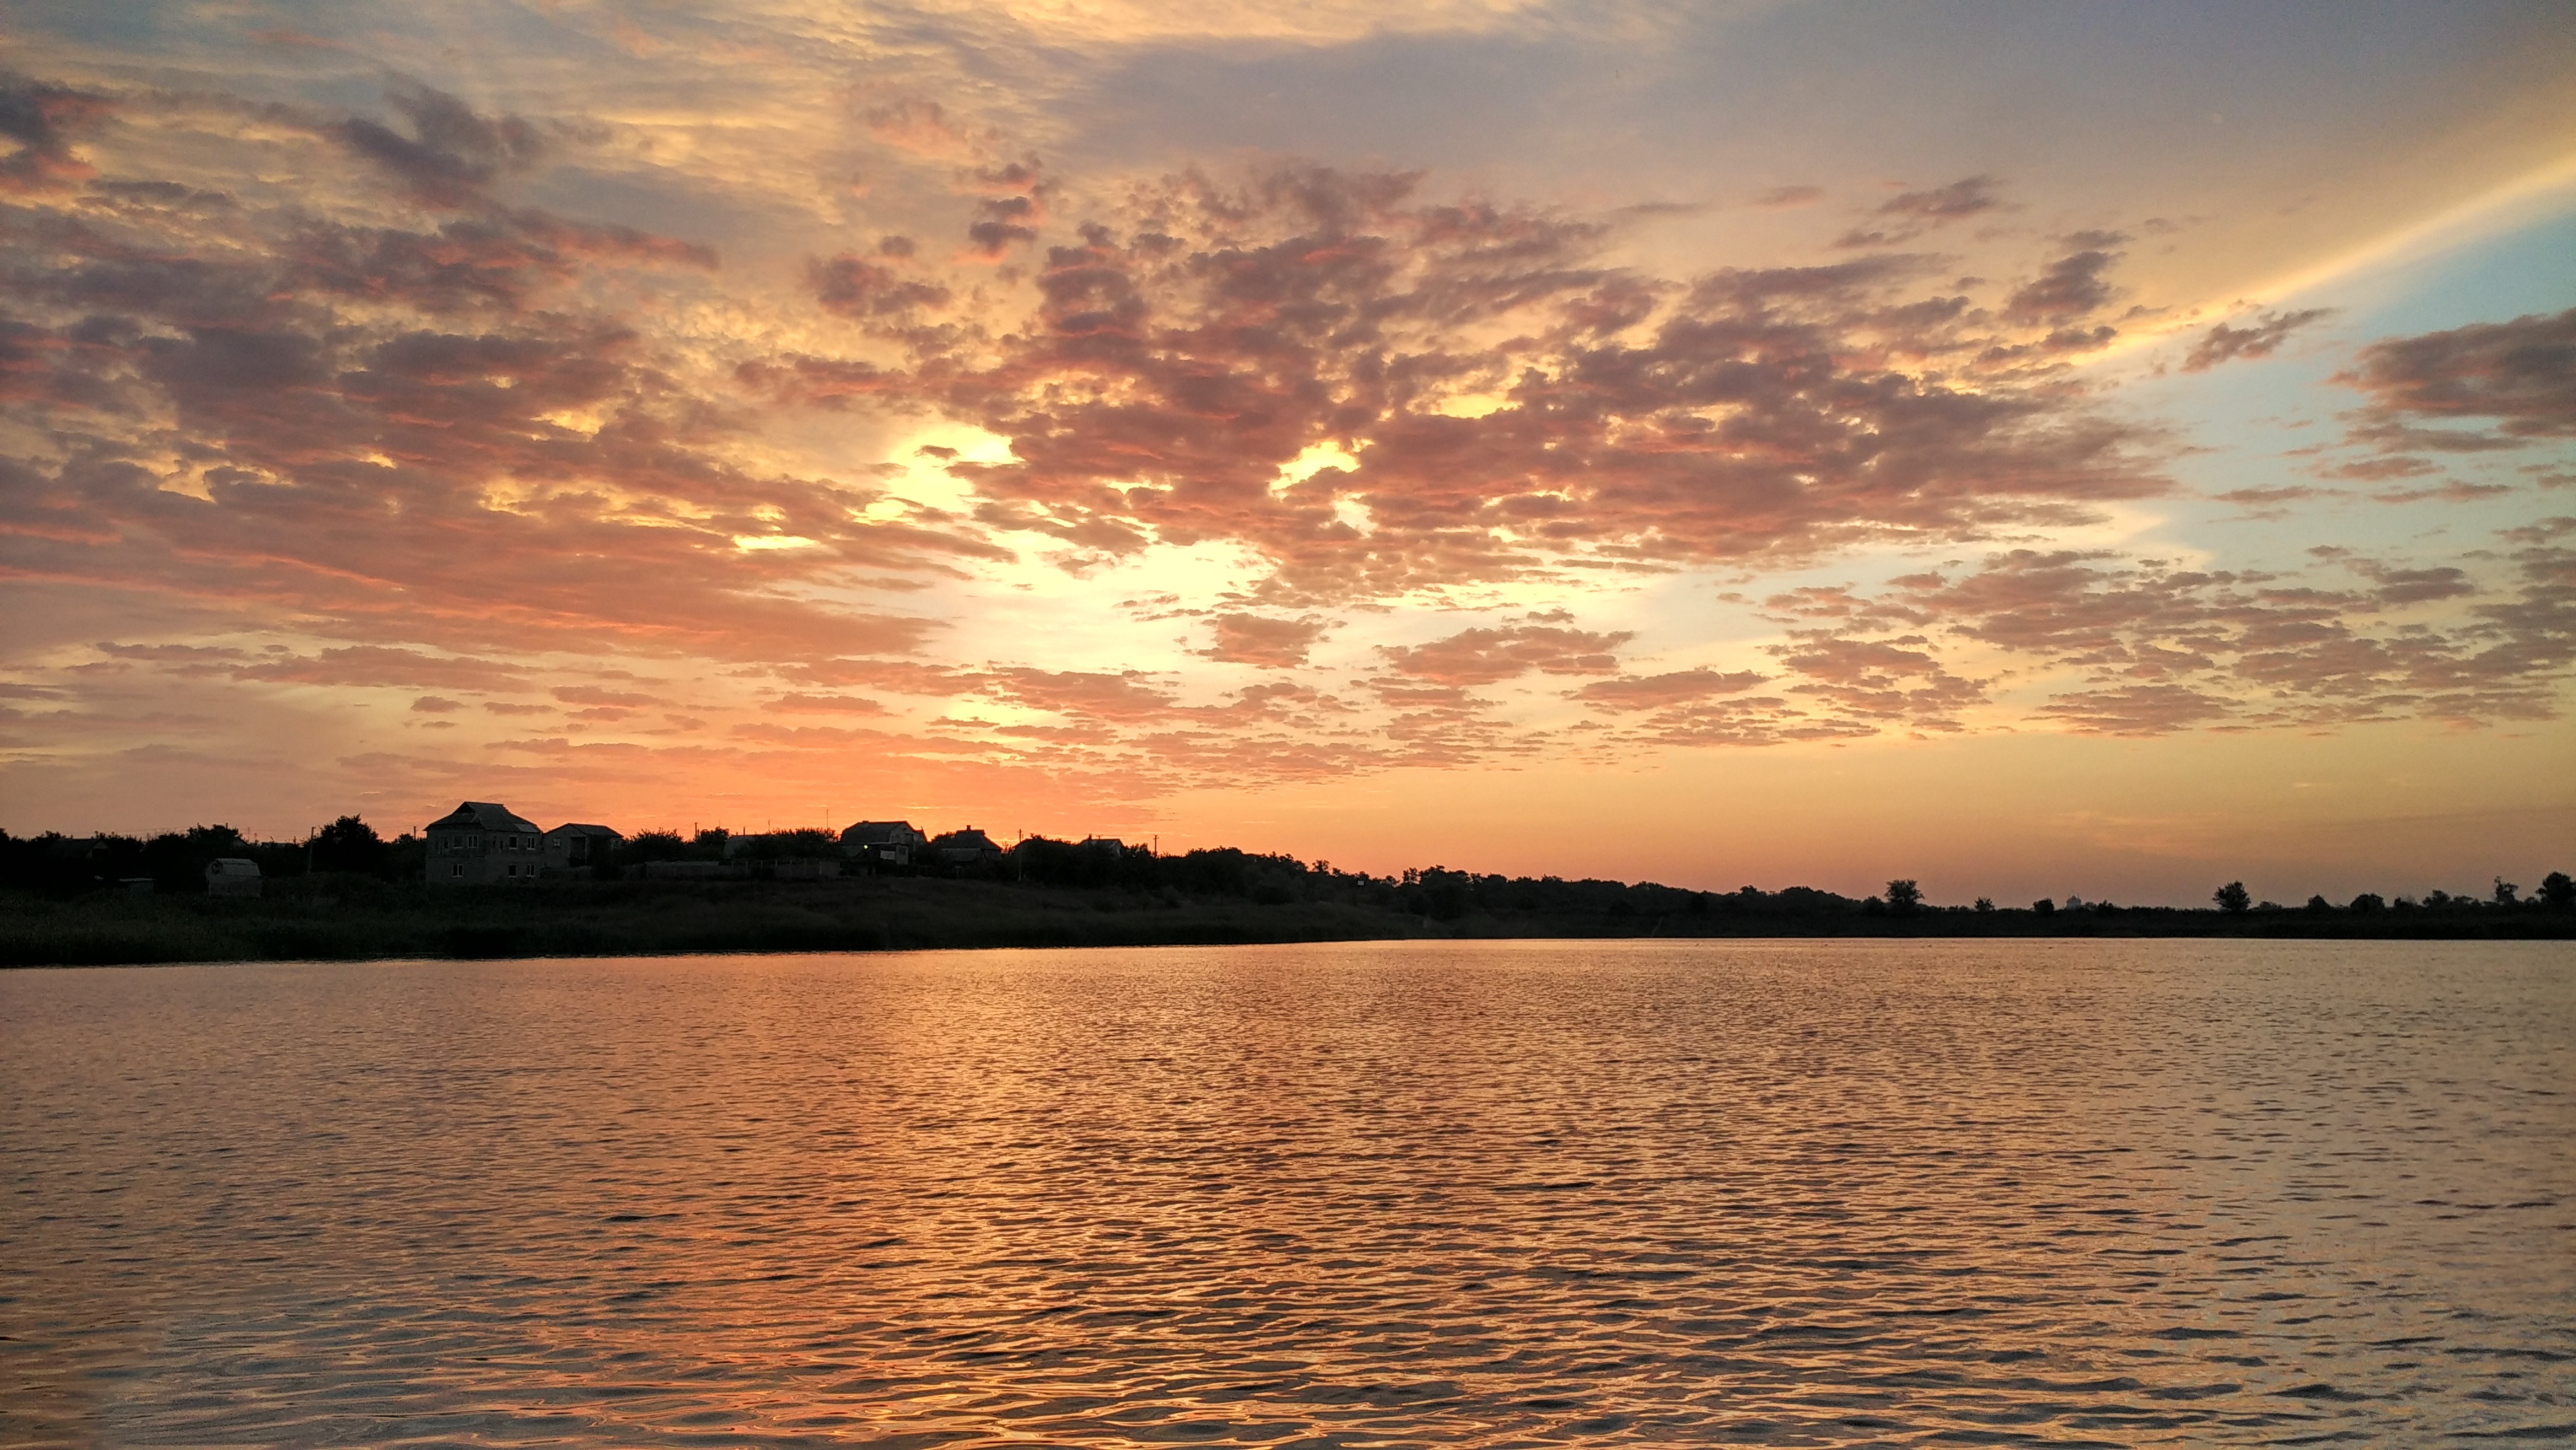
sea, horizon, cloud, sky, sun, sunrise, sunset, sunlight, morning, lake, dawn, dusk, evening, reflection, bay, loch, afterglow